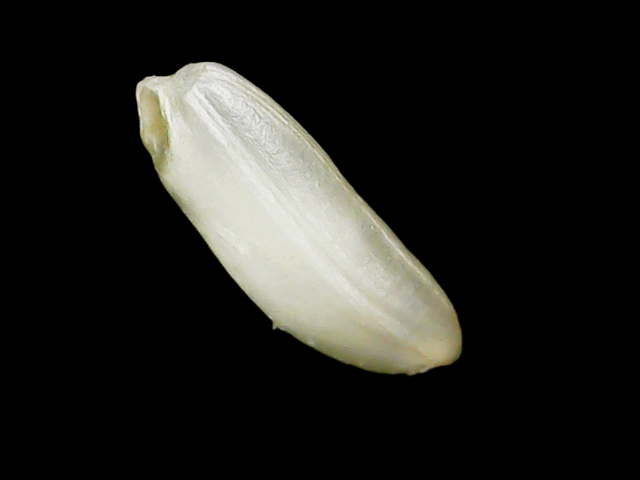
Rice variety: Binadhan24